Uzi

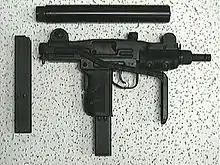
A Mini Uzi

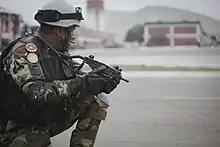
Argentine special forces with a Micro Uzi

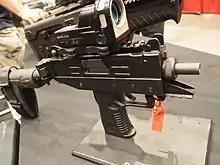
Uzi Pro

The standard Uzi has a barrel. It has a rate of automatic fire of 600 rounds per minute (rpm) when chambered in 9mm Parabellum; the .45 ACP model's rate of fire is slower at 500 rpm.